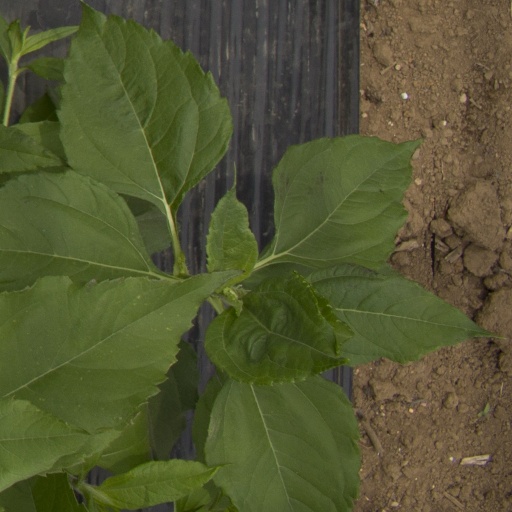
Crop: Jerusalem artichoke